Miami-Dade Public Library System

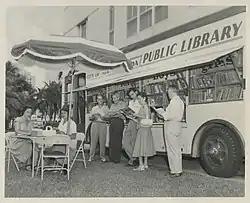
View of Miami Public Library Traveling Branch

In 1913, Henry Morrison Flagler donated land for a Miami Women's Club clubhouse with the provision that it contain a public reading room. In 1915, the Miami City Commission began allocating $50 per month to support the club. The Flagler Memorial Library was established at 1737 North Bayshore Drive. By 1925, the communities of Coconut Grove and Lemon City had been annexed into the city of Miami.